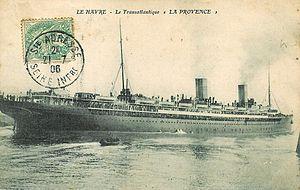
Paquebot La Provence en 1906.
La Provence était un paquebot transatlantique français, lancé en 1906 et coulé en Méditerranée pendant la Première Guerre mondiale alors qu'il servait de transport de troupes.